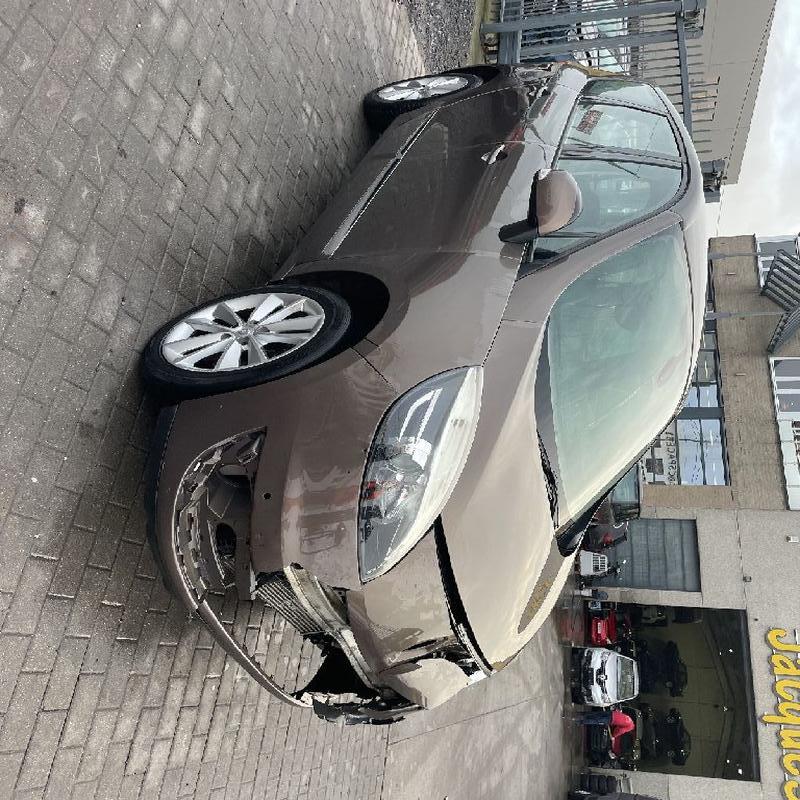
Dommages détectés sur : pare-choc avant, aile avant droite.
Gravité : majeur